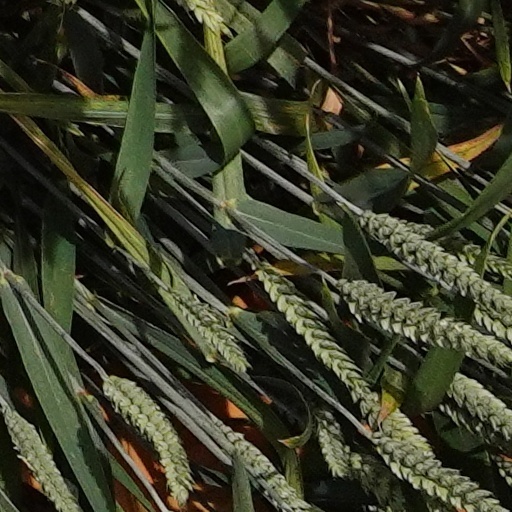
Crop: wheat